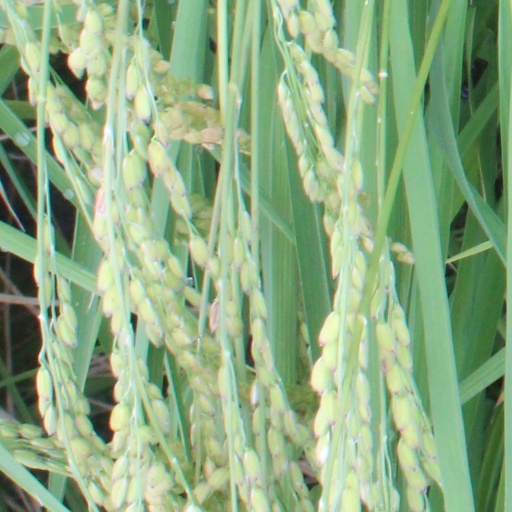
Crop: rice